Indigenous peoples in Canada

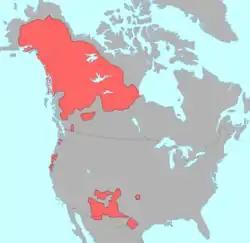
Distribution of Na-Dene languages shown in red

The vastness and variety of Canada's climates, ecology, vegetation, fauna, and landform separations have defined ancient peoples implicitly into cultural or linguistic divisions. Canada is surrounded north, east, and west with coastline and since the last ice age, Canada has consisted of distinct forest regions. Language contributes to the identity of a people by influencing social life ways and spiritual practices. Indigenous religions developed from anthropomorphism and animism philosophies.